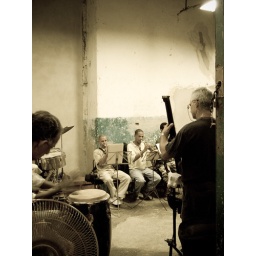
A local band practice in the building next door